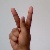
The image shows a hand gesture representing the letter 'K' in Indian Sign Language.